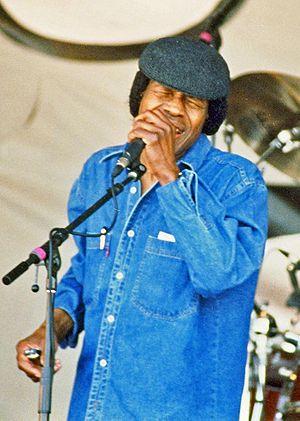
Amos Blackmore Wells dit Junior Wells, était un chanteur et harmoniciste de blues américain, né à Memphis, Tennessee, le 9 décembre 1934 et décédé à Chicago, Illinois, le 15 janvier 1998. Junior Wells succombe à un cancer du système lymphatique à l'âge de 63 ans.
La chronologie du blues présente sur une échelle de temps les événements marquants de chaque année dans le domaine du blues et des différents courants qui en sont issus, comme le boogie woogie ou le rhythm and blues.